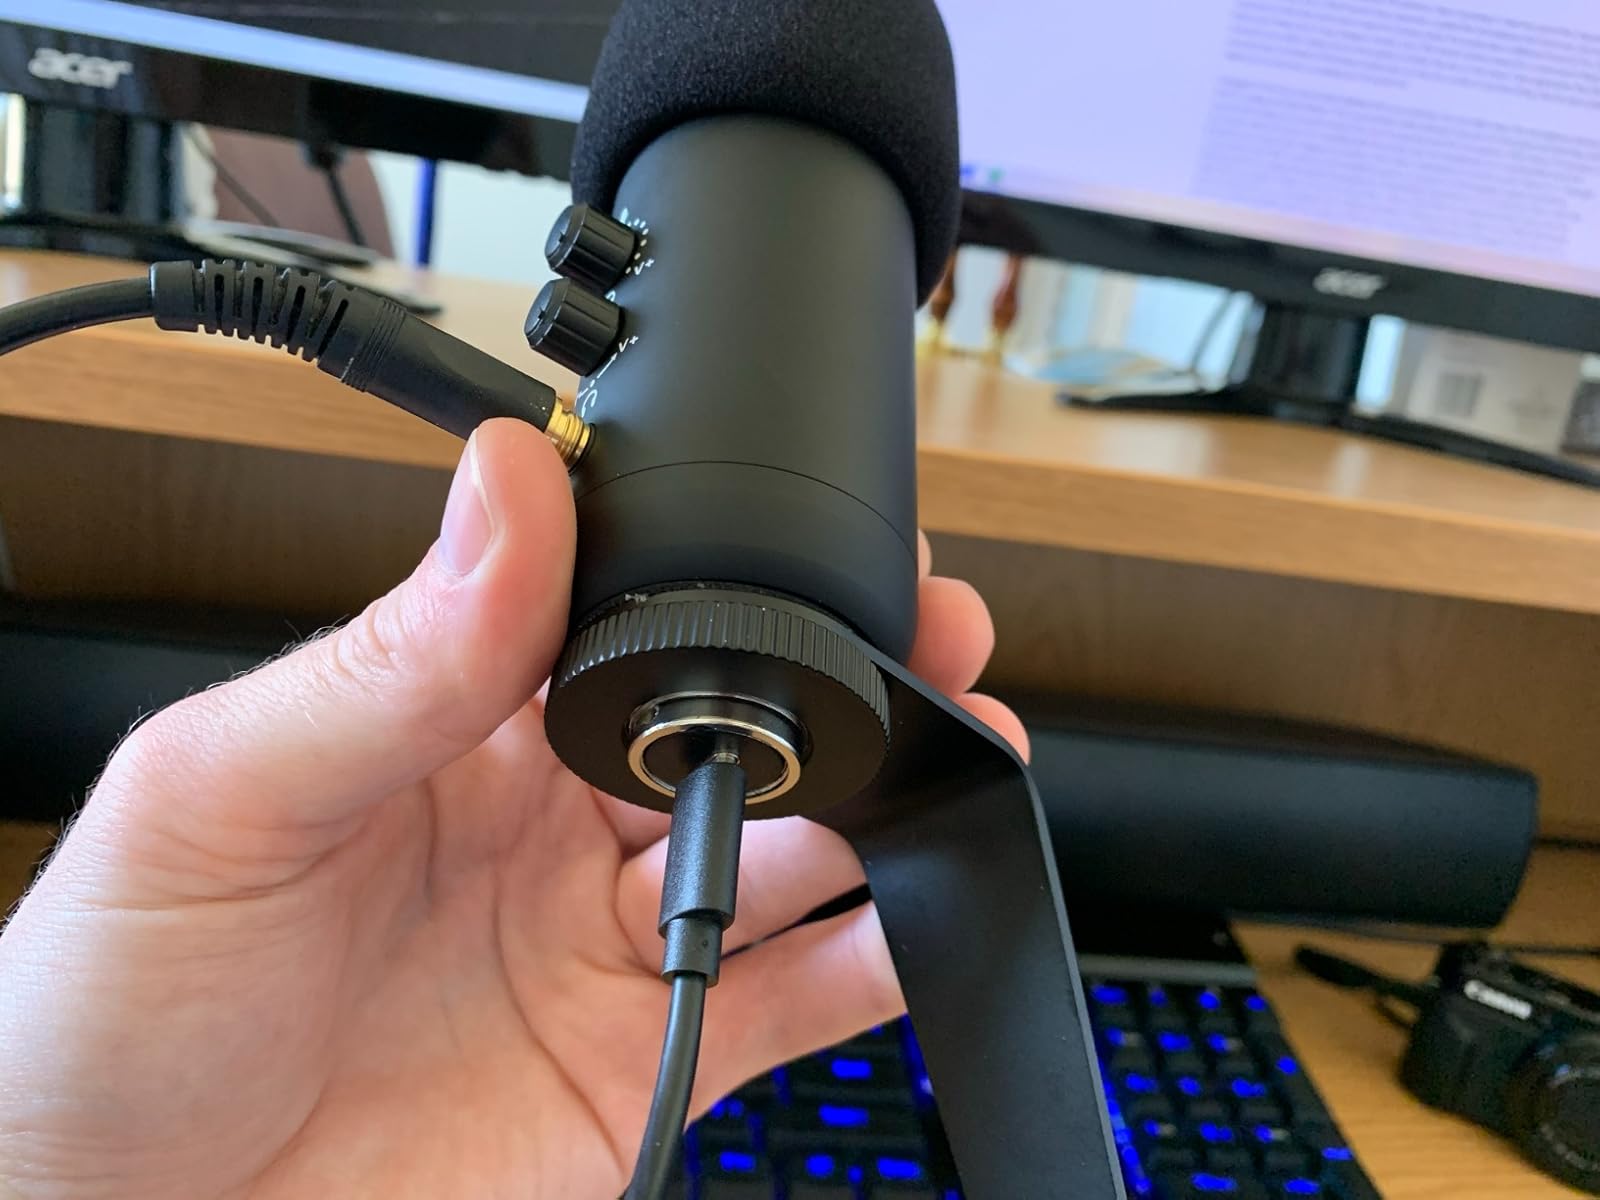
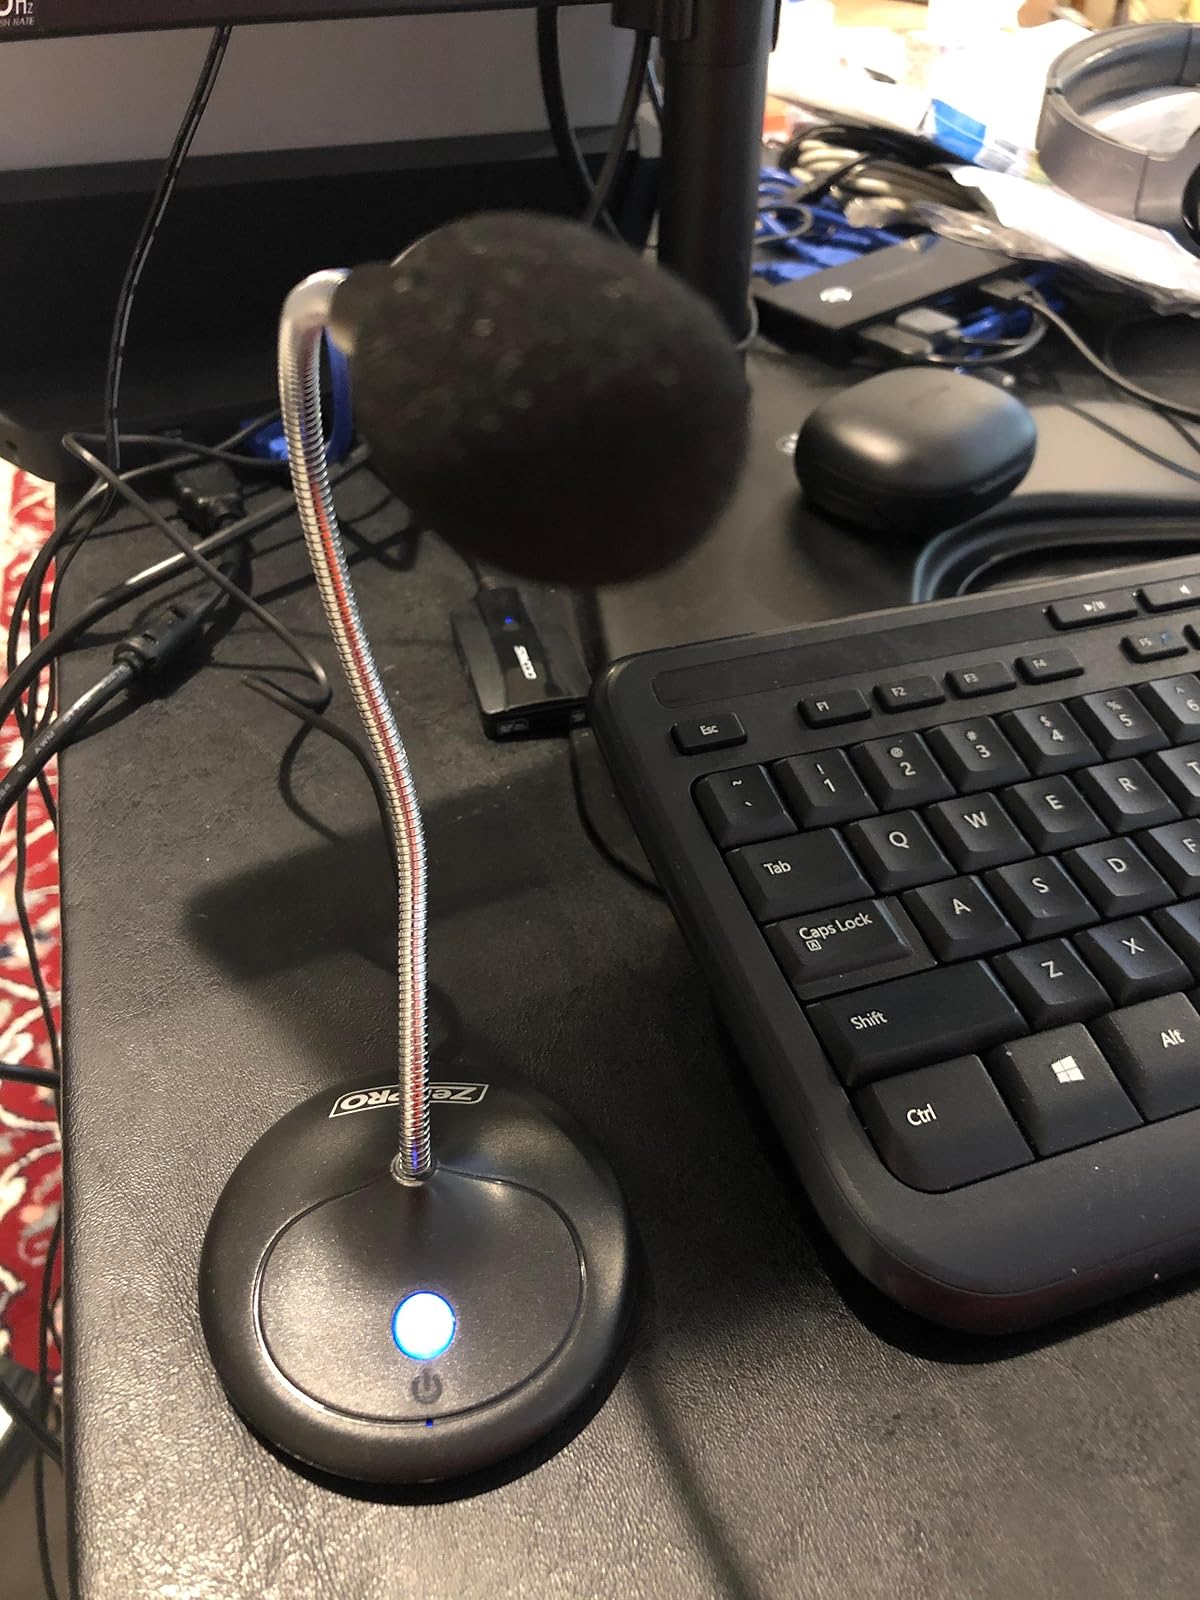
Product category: microphone
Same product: no